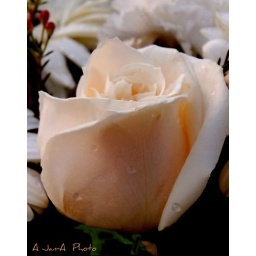
Pastel rose in a flower arrangement